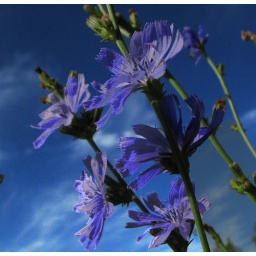
Chicory in a blue sky